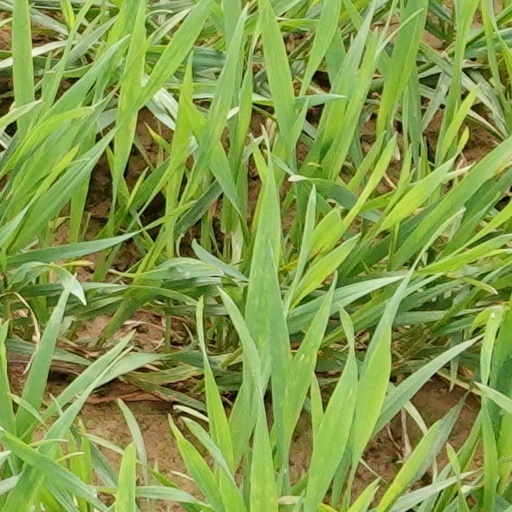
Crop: wheat